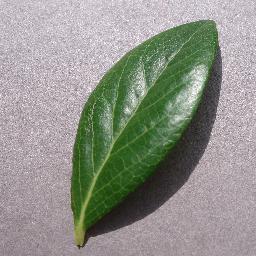
Label: Blueberry___healthy